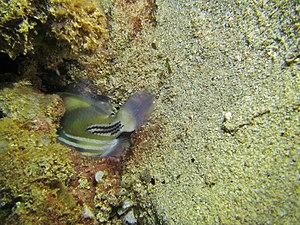
Un Rhinecanthus aculeatus dormant de nuit, coincé dans une anfractuosité, à Mayotte.
Les Balistes ou Balistidés forment une famille de poissons rattachés à l'ordre des Tetraodontiformes. Elle comprend 12 genres et 40 espèces. Ils sont également appelés cochons de mer ou poisson-gachettes dans les pays anglo-saxons.
Le baliste-Picasso clair est un poisson-baliste qui atteint jusqu'à 30 cm de longueur, originaire des récifs coralliens de la région Indo-Pacifique.